Étrelles-sur-Aube

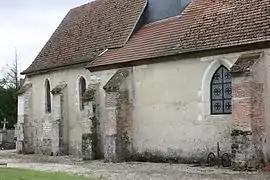
The church in Étrelles-sur-Aube

Étrelles-sur-Aube (literally "Étrelles on Aube") is a commune in the Aube department in north-central France.